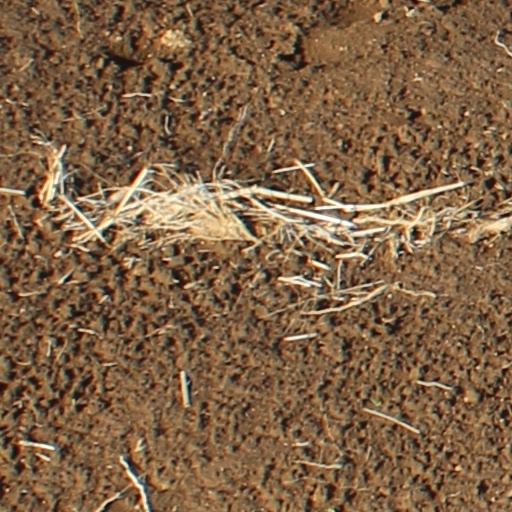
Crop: wheat